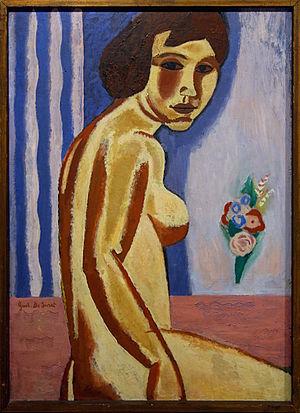
Gustave de Smet est un peintre belge d'expression néerlandaise, frère aîné de Léon de Smet, actif au sein du deuxième groupe de l'École de Laethem-Saint-Martin.
15 janvier : limitation du recrutement de main d'œuvre étrangère.